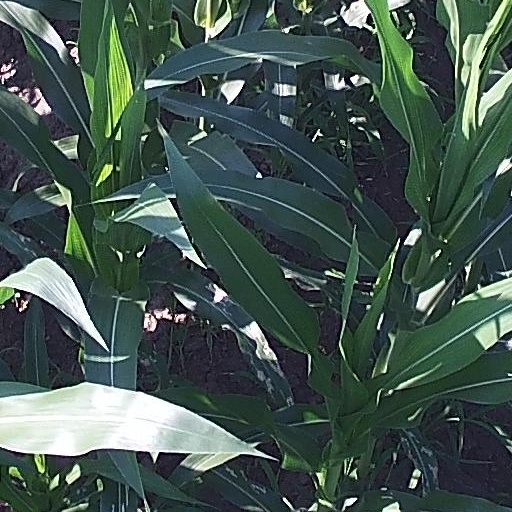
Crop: maize; corn